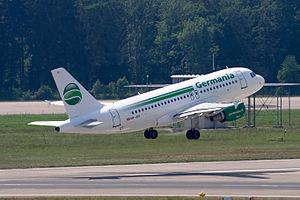
Chair Airlines est une compagnie aérienne suisse fondée en août 2014 sous le nom de Germania Flug AG et basée à Opfikon-Glattbrugg dans le canton de Zurich. La compagnie allemande Germania entre dans le capital de la société anonyme suisse dès le départ en tant qu'actionnaire minoritaire et lui prête son identité visuelle.